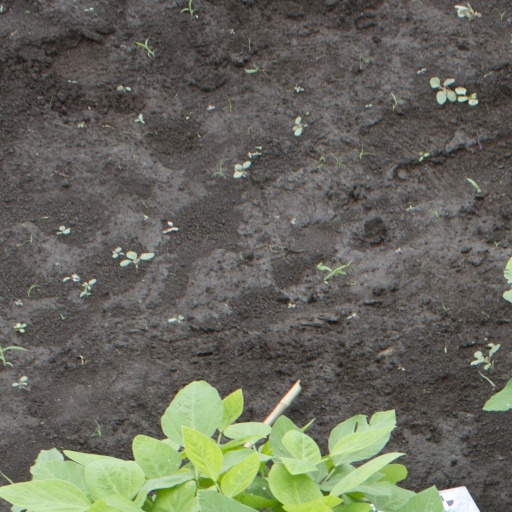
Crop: soybean